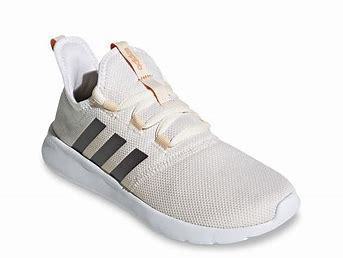
Brand: Adidas
Model: Cloudfoam Pure 2